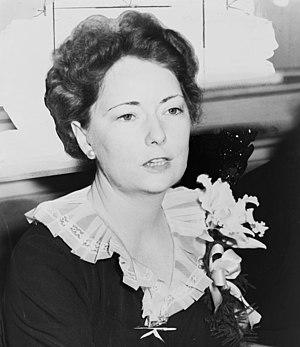
Le Georgia Women of Achievement est un temple de la renommée dédié aux femmes natives ou habitant l'État de Géorgie. L'idée d'un tel temple a été proposée par Rosalynn Carter en 1988. Les premières intronisations ont été réalisées en 1992 au Wesleyan College et se produit en mars de chaque année depuis.
Margaret Munnerlyn Mitchell est une écrivaine américaine et l'auteure du célèbre roman Autant en emporte le vent.